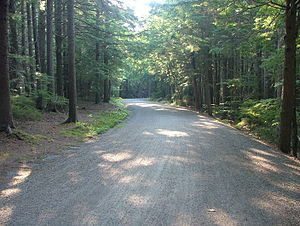
Mount Desert Island / Historie
John D. Rockefeller ville holde øen bilfri og lod bygge grusveje beregnet til hestevogne. Selv i dag må man ikke færdes på dem i motorkøretøjer
Mount Desert Island er en ø ved kysten af staten Maine i USA. Øen ligger i Hancock County, ca. 15 km syd for byen Ellsworth, der er administrativt centrum for countiet. Øen er 280 km² stor, hvilket gør den til nummer 52 blandt USA's øer, men den 6. største ø i de sammenhængende amerikanske stater. Øen er den næststørste ø på USA's østkyst, kun overgået af Long Island. Mount Desert Island ligger i den region i Maine, der kaldes Down East.